Springdale station

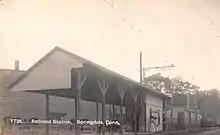
Early-20th-century postcard of the station

The Springdale station began as a stop on the New Canaan Railroad, which was chartered May 1866 as a short branch of the New York and New Haven Railroad. The line opened on July 4, 1868. As with the rest of the New Haven Railroad, the station was acquired by Penn Central Railroad in 1969. The station's staffed ticket office closed on January 15, 1972. Springdale station was reconstructed south of its previous location in 1972 in order to accommodate the new M2 Cosmopolitan railcars.